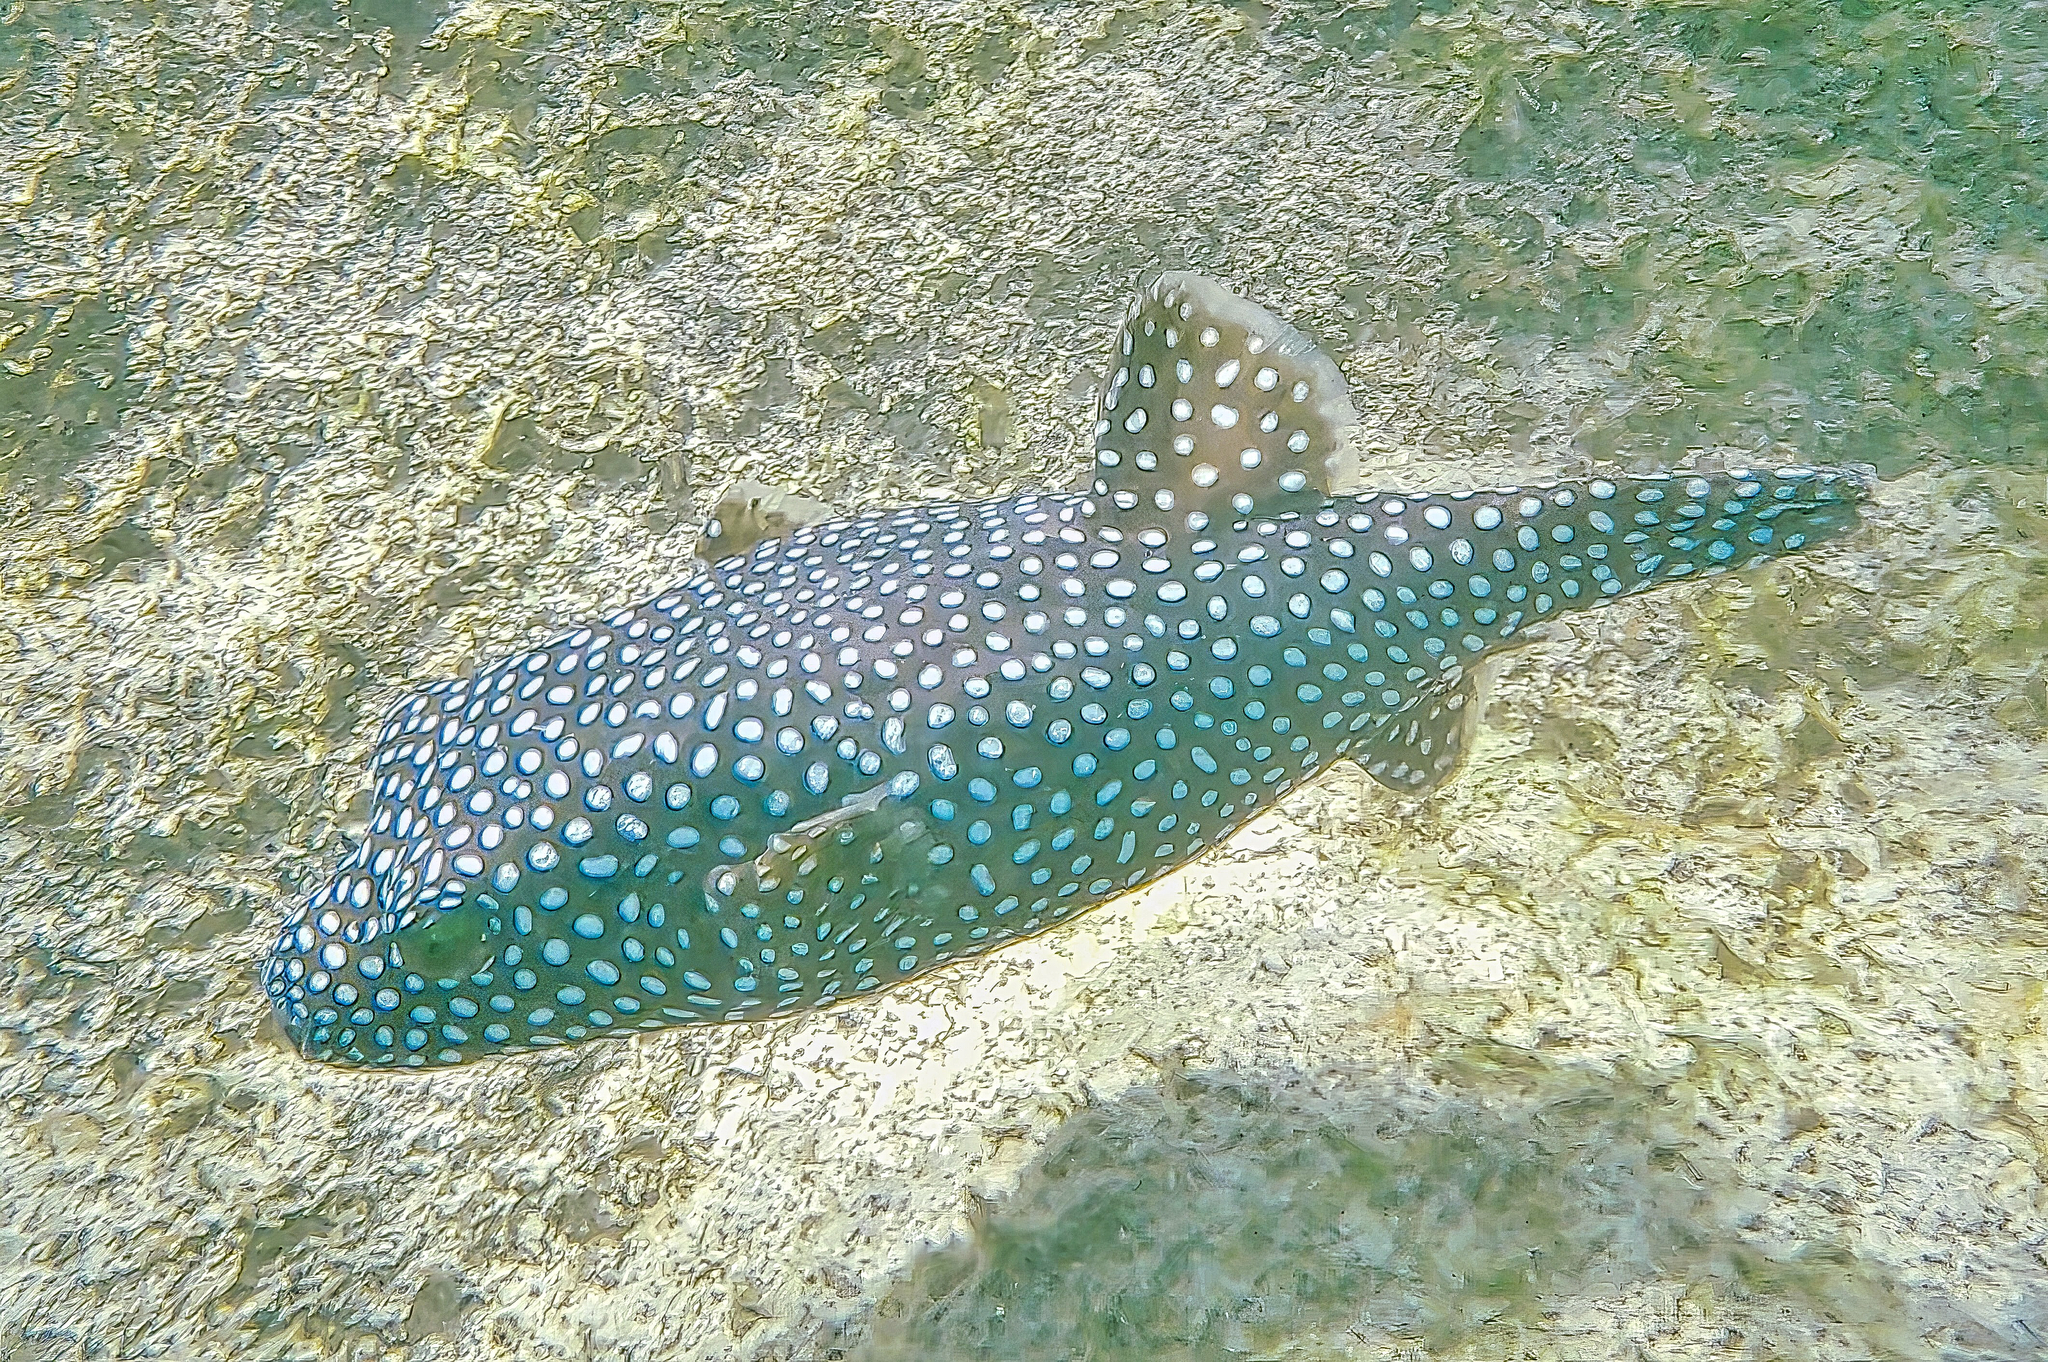
Arothron meleagris (Guineafowl Puffer)